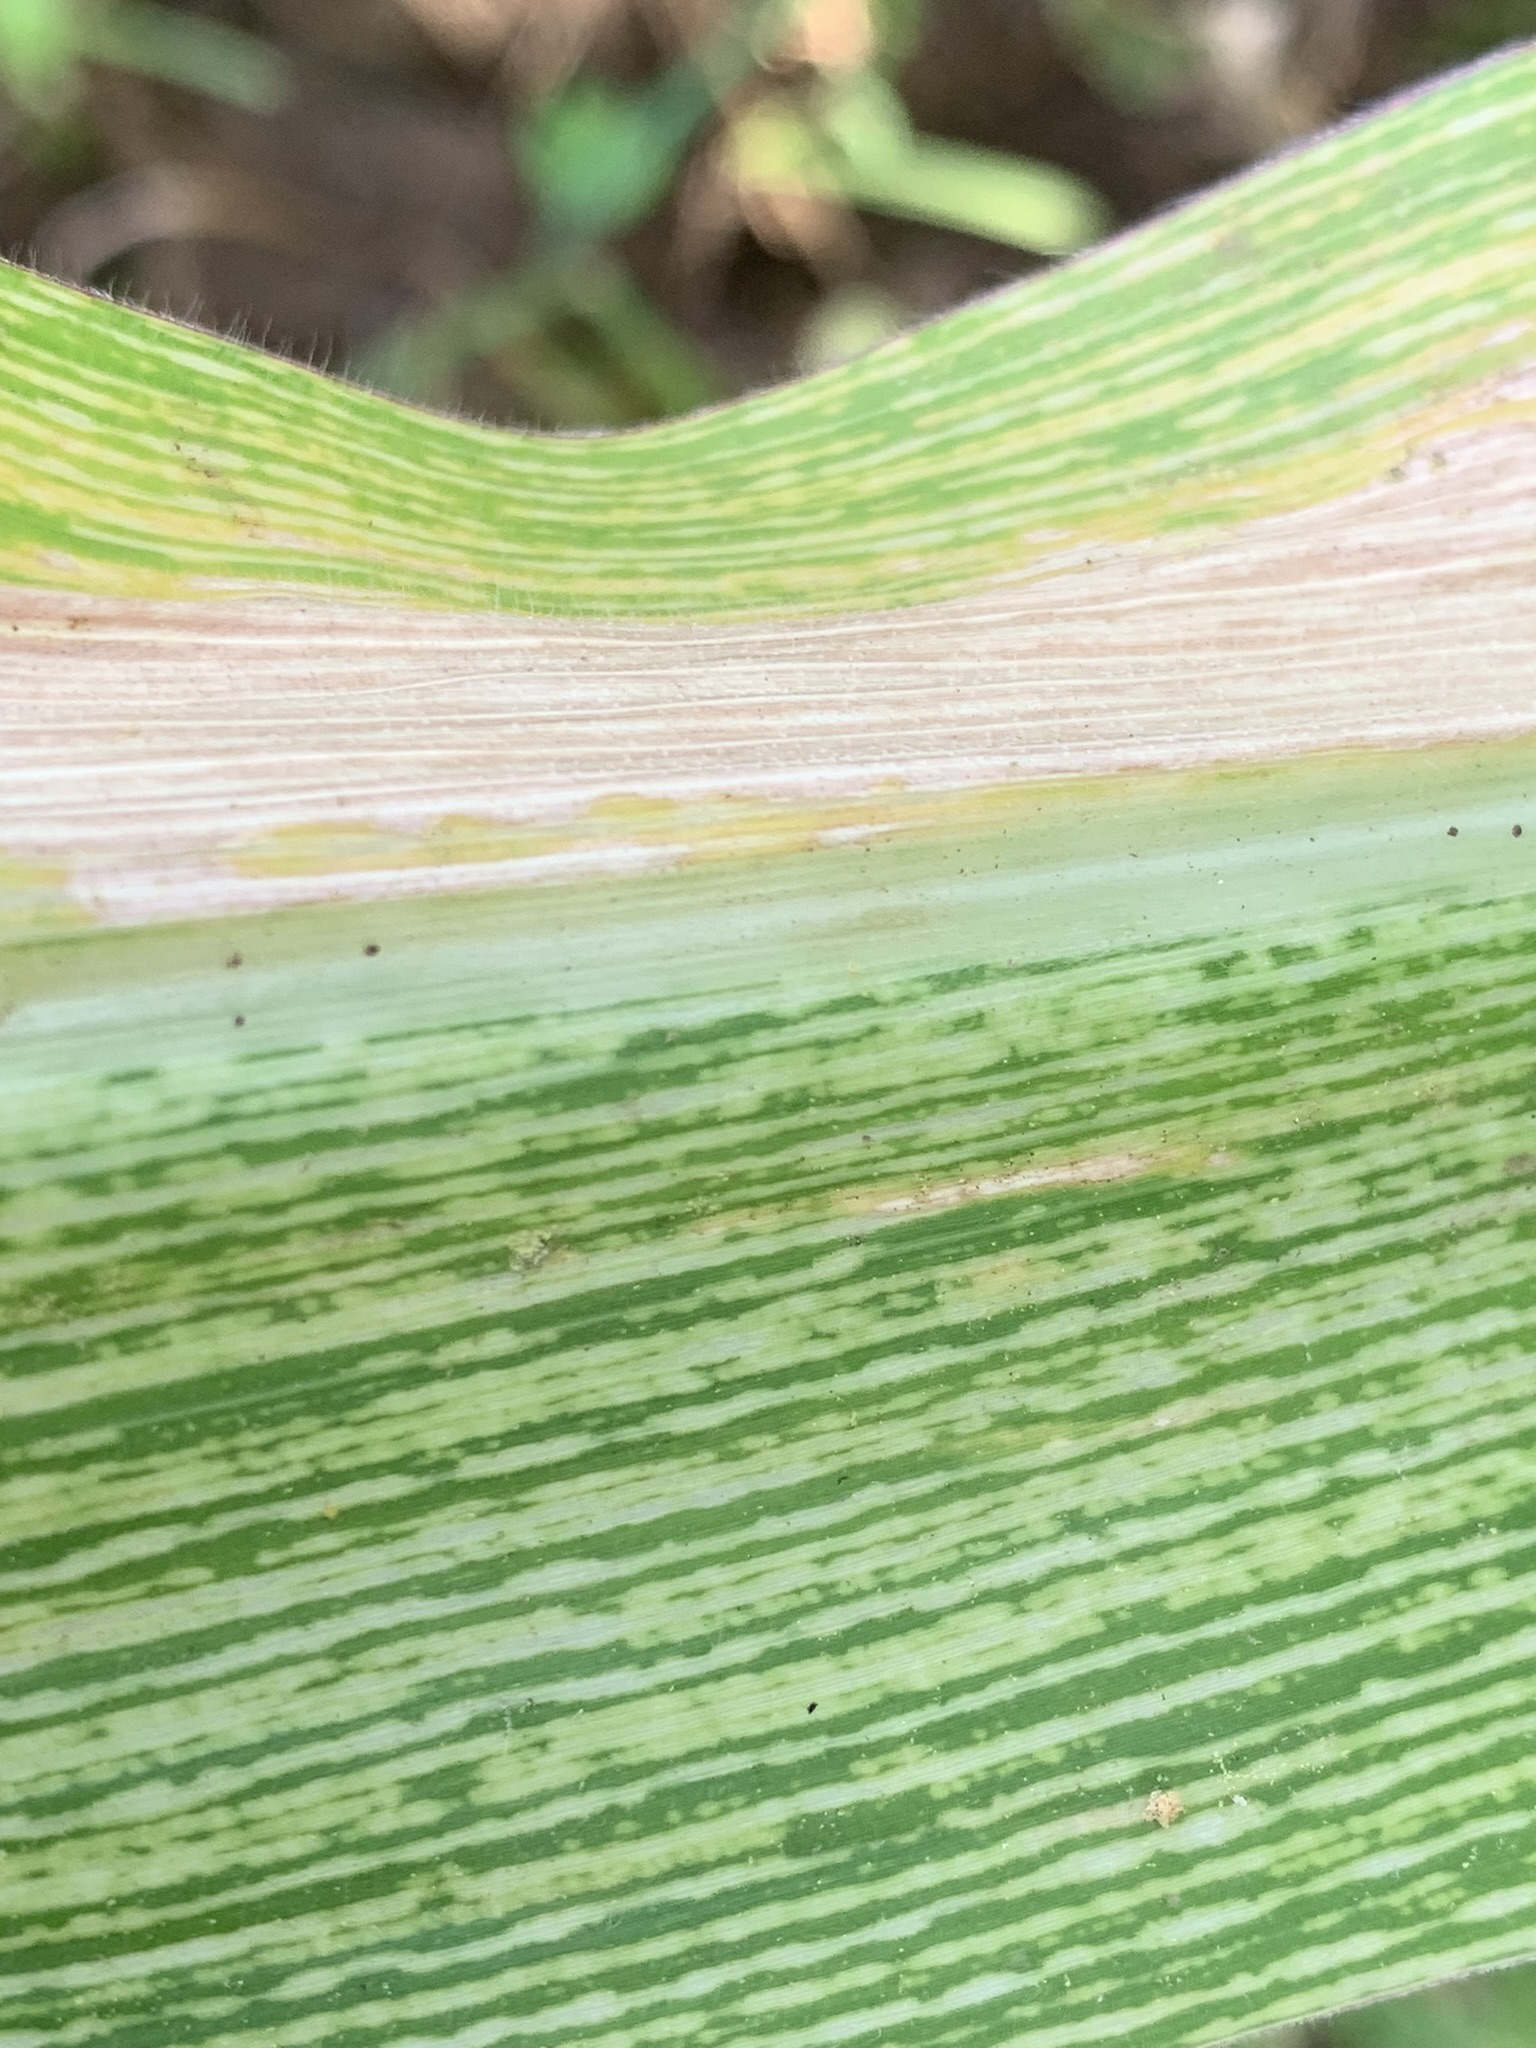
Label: MSV